Spyridon Prosalentis

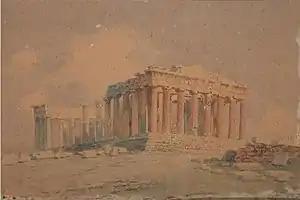
A sketch of the Parthenon

Spyridon Prosalentis (Corfu, 1830 – Athens, 1895) was a Greek portrait painter of the Heptanese school. His first name is sometimes seen as Spyros.